Willard–Clark House

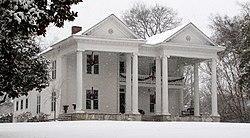
The Willard–Clark House in 2010

The Willard–Clark House is a historic two-story mansion in Maryville, Tennessee, U.S.. It was built for B.F. Willard in 1886. The Willards owned the house until 1903, and it was purchased by J. L. Clark in 1905. In 1910, Clark added a portico, designed in the Classical Revival architectural style. They also the house to Elmer L. Hudson in 1929, who sold it to Granville R. Swaney in 1931. It has been listed on the National Register of Historic Places since July 25, 1989.